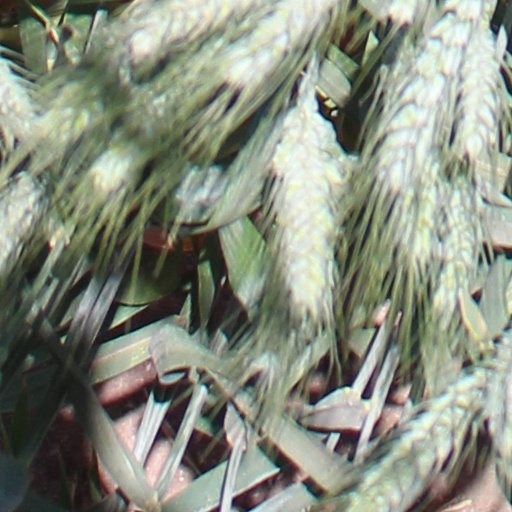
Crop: wheat